History of Gillingham F.C.

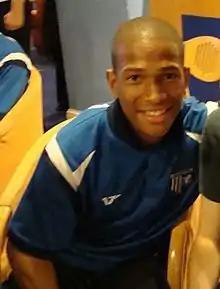
Simeon Jackson's goal won Gillingham promotion from the League Two play-offs in 2009.

Former team captain Andy Hessenthaler was appointed player-manager, having previously served as player-coach, and led the club to league finishes of 13th, 12th and 11th in his first three seasons in charge. In contrast, the 2003–04 season saw the club escape relegation by the narrowest of margins, with a last day goalless draw keeping Gillingham above Walsall on goal difference, with just one goal separating the two teams. John Gorman was appointed to help Hessenthaler as the side started the 2004–05 season poorly, but as the team continued to struggle at the wrong end of the table Hessenthaler resigned as manager in late November. Somewhat unusually he continued to be employed as a player. Gorman succeeded Hessenthaler in a caretaker capacity but left the club to take the manager's job at Wycombe Wanderers. Gillingham then appointed former Burnley boss Stan Ternent as manager, but despite a late run of positive results, he could not prevent the Gills' relegation to League One on the last day of the season. In a reversal of the previous season's fortunes, Crewe Alexandra, the team immediately above Gillingham in the table, survived by just one goal.